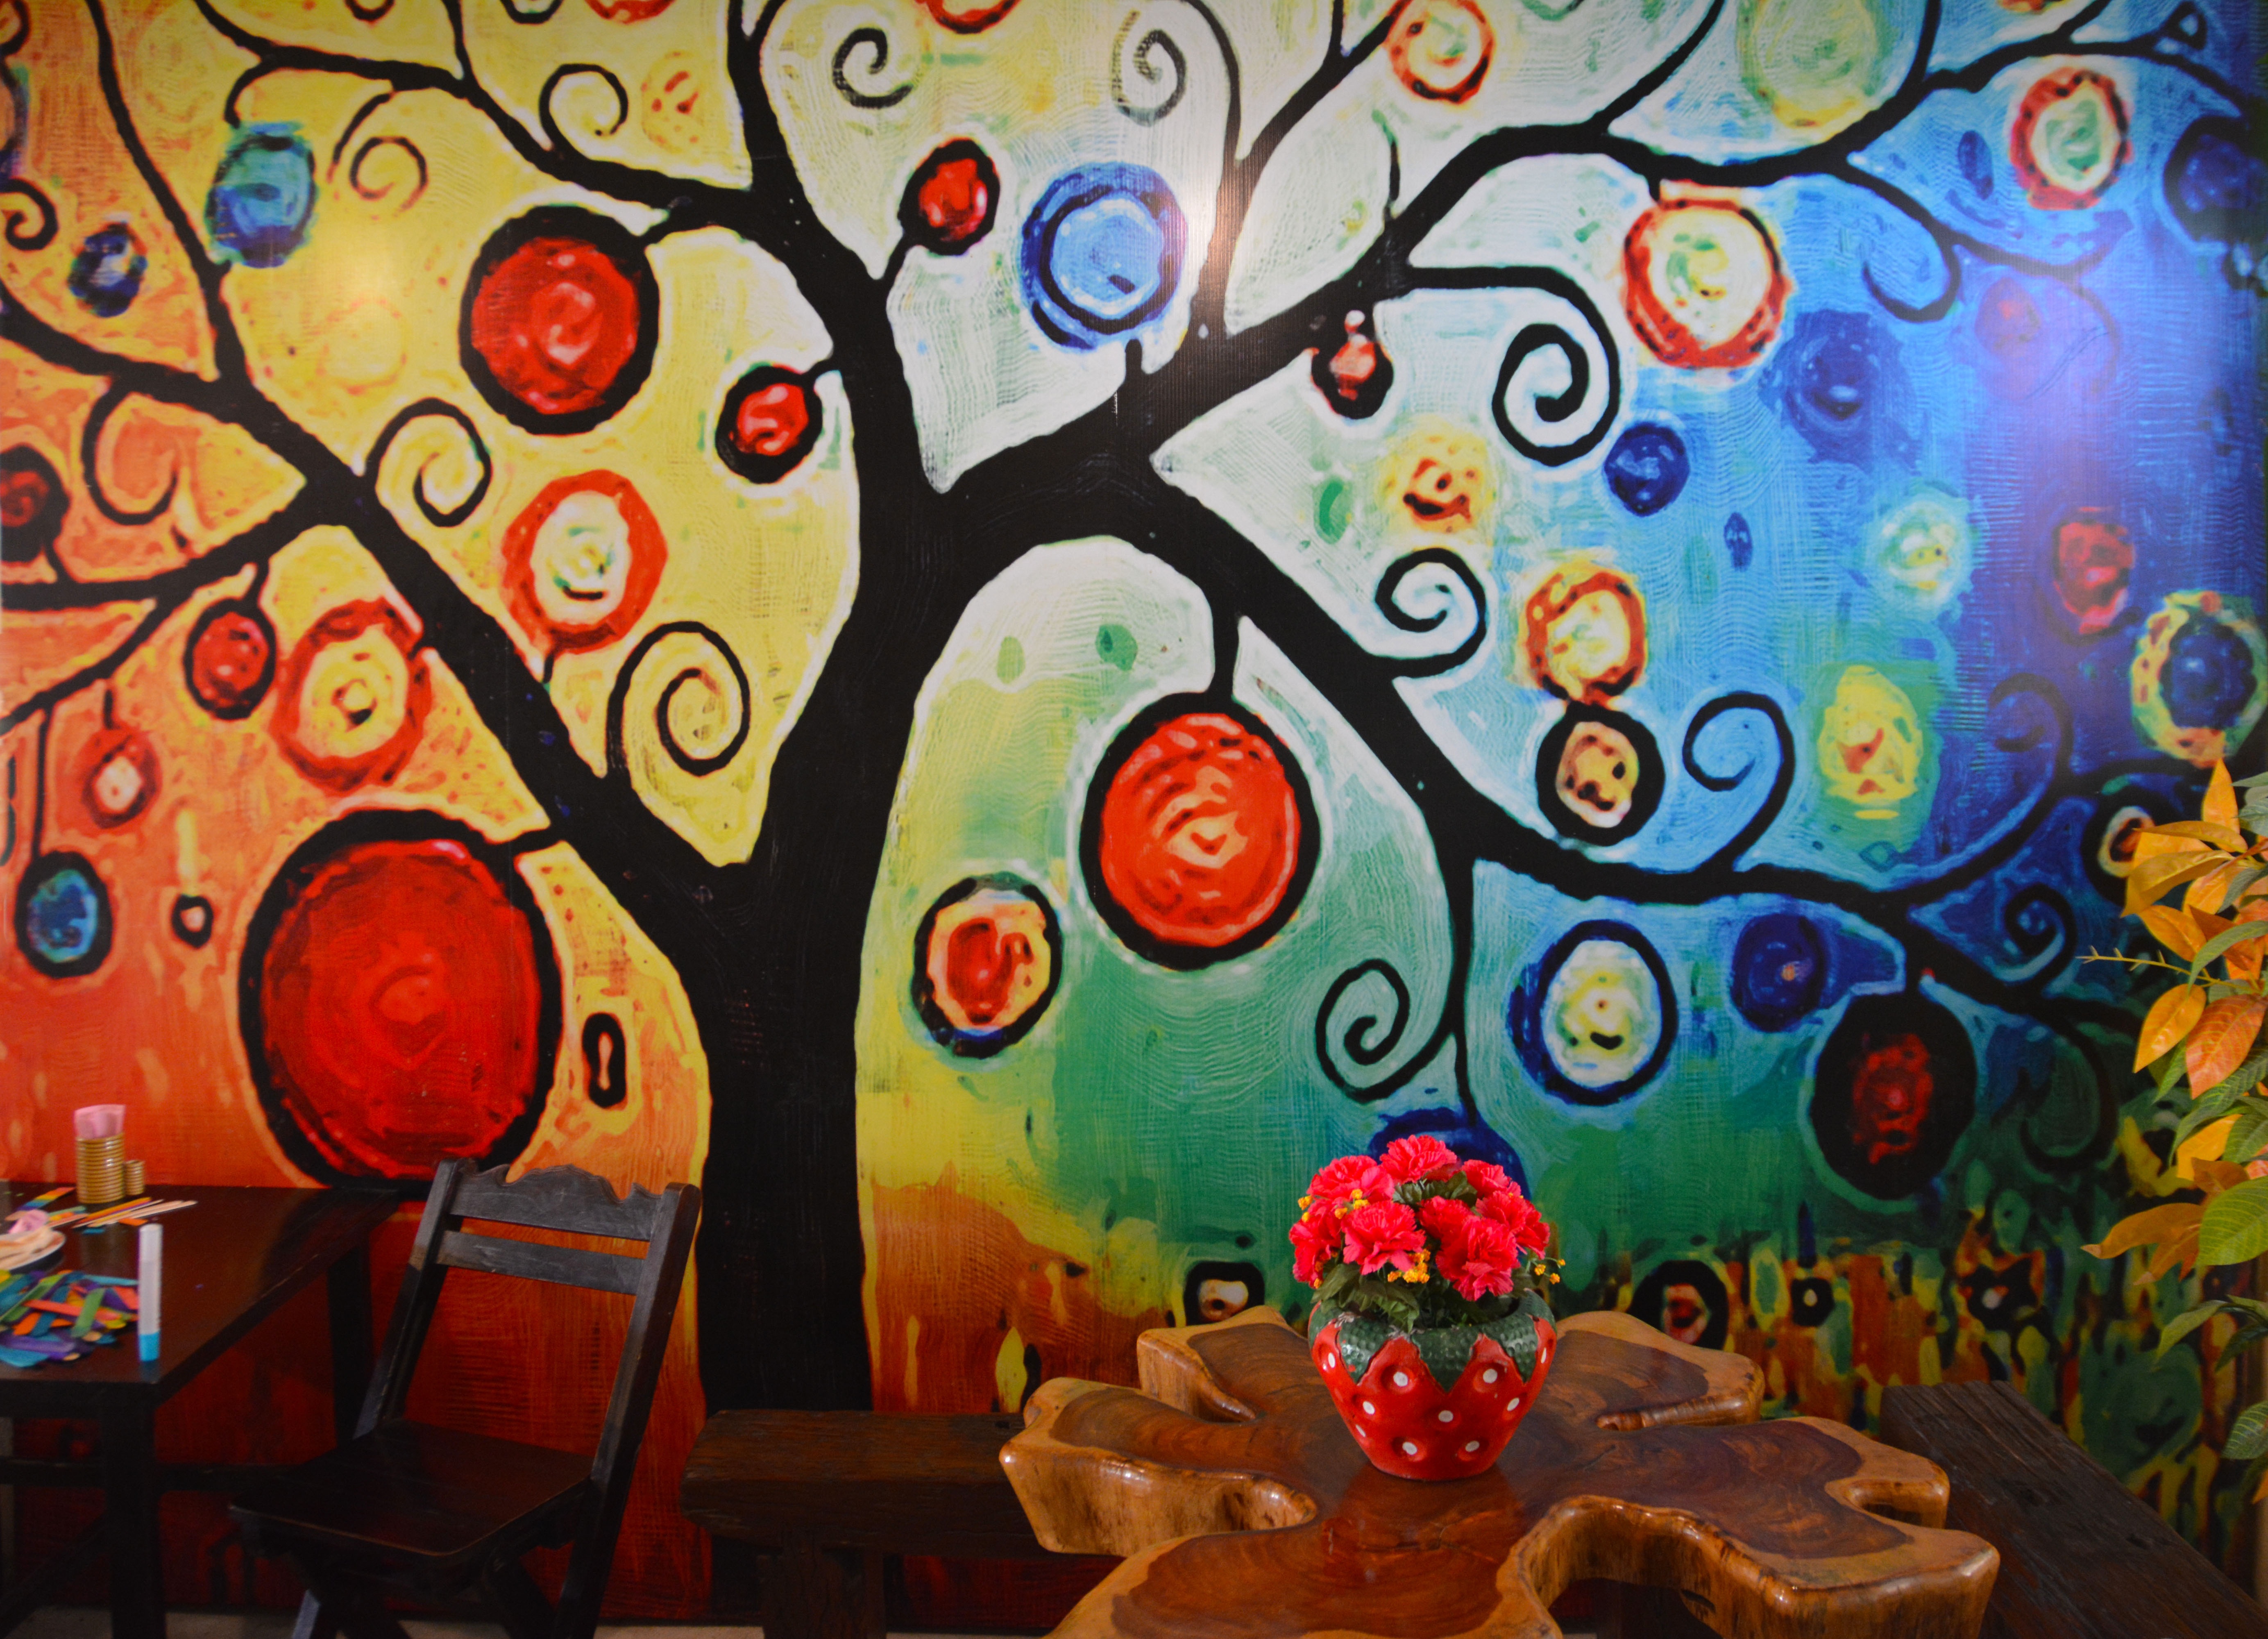
desk, tree, play, interior, indoor, room, still life, painting, education, classroom, art, illustration, playground, picture, mural, kindergarten, school, studying, class, lesson, nursery, elementary, preschool, knowledge, modern art, educate, kindergarden, playroom, acrylic paint, primary, pre school